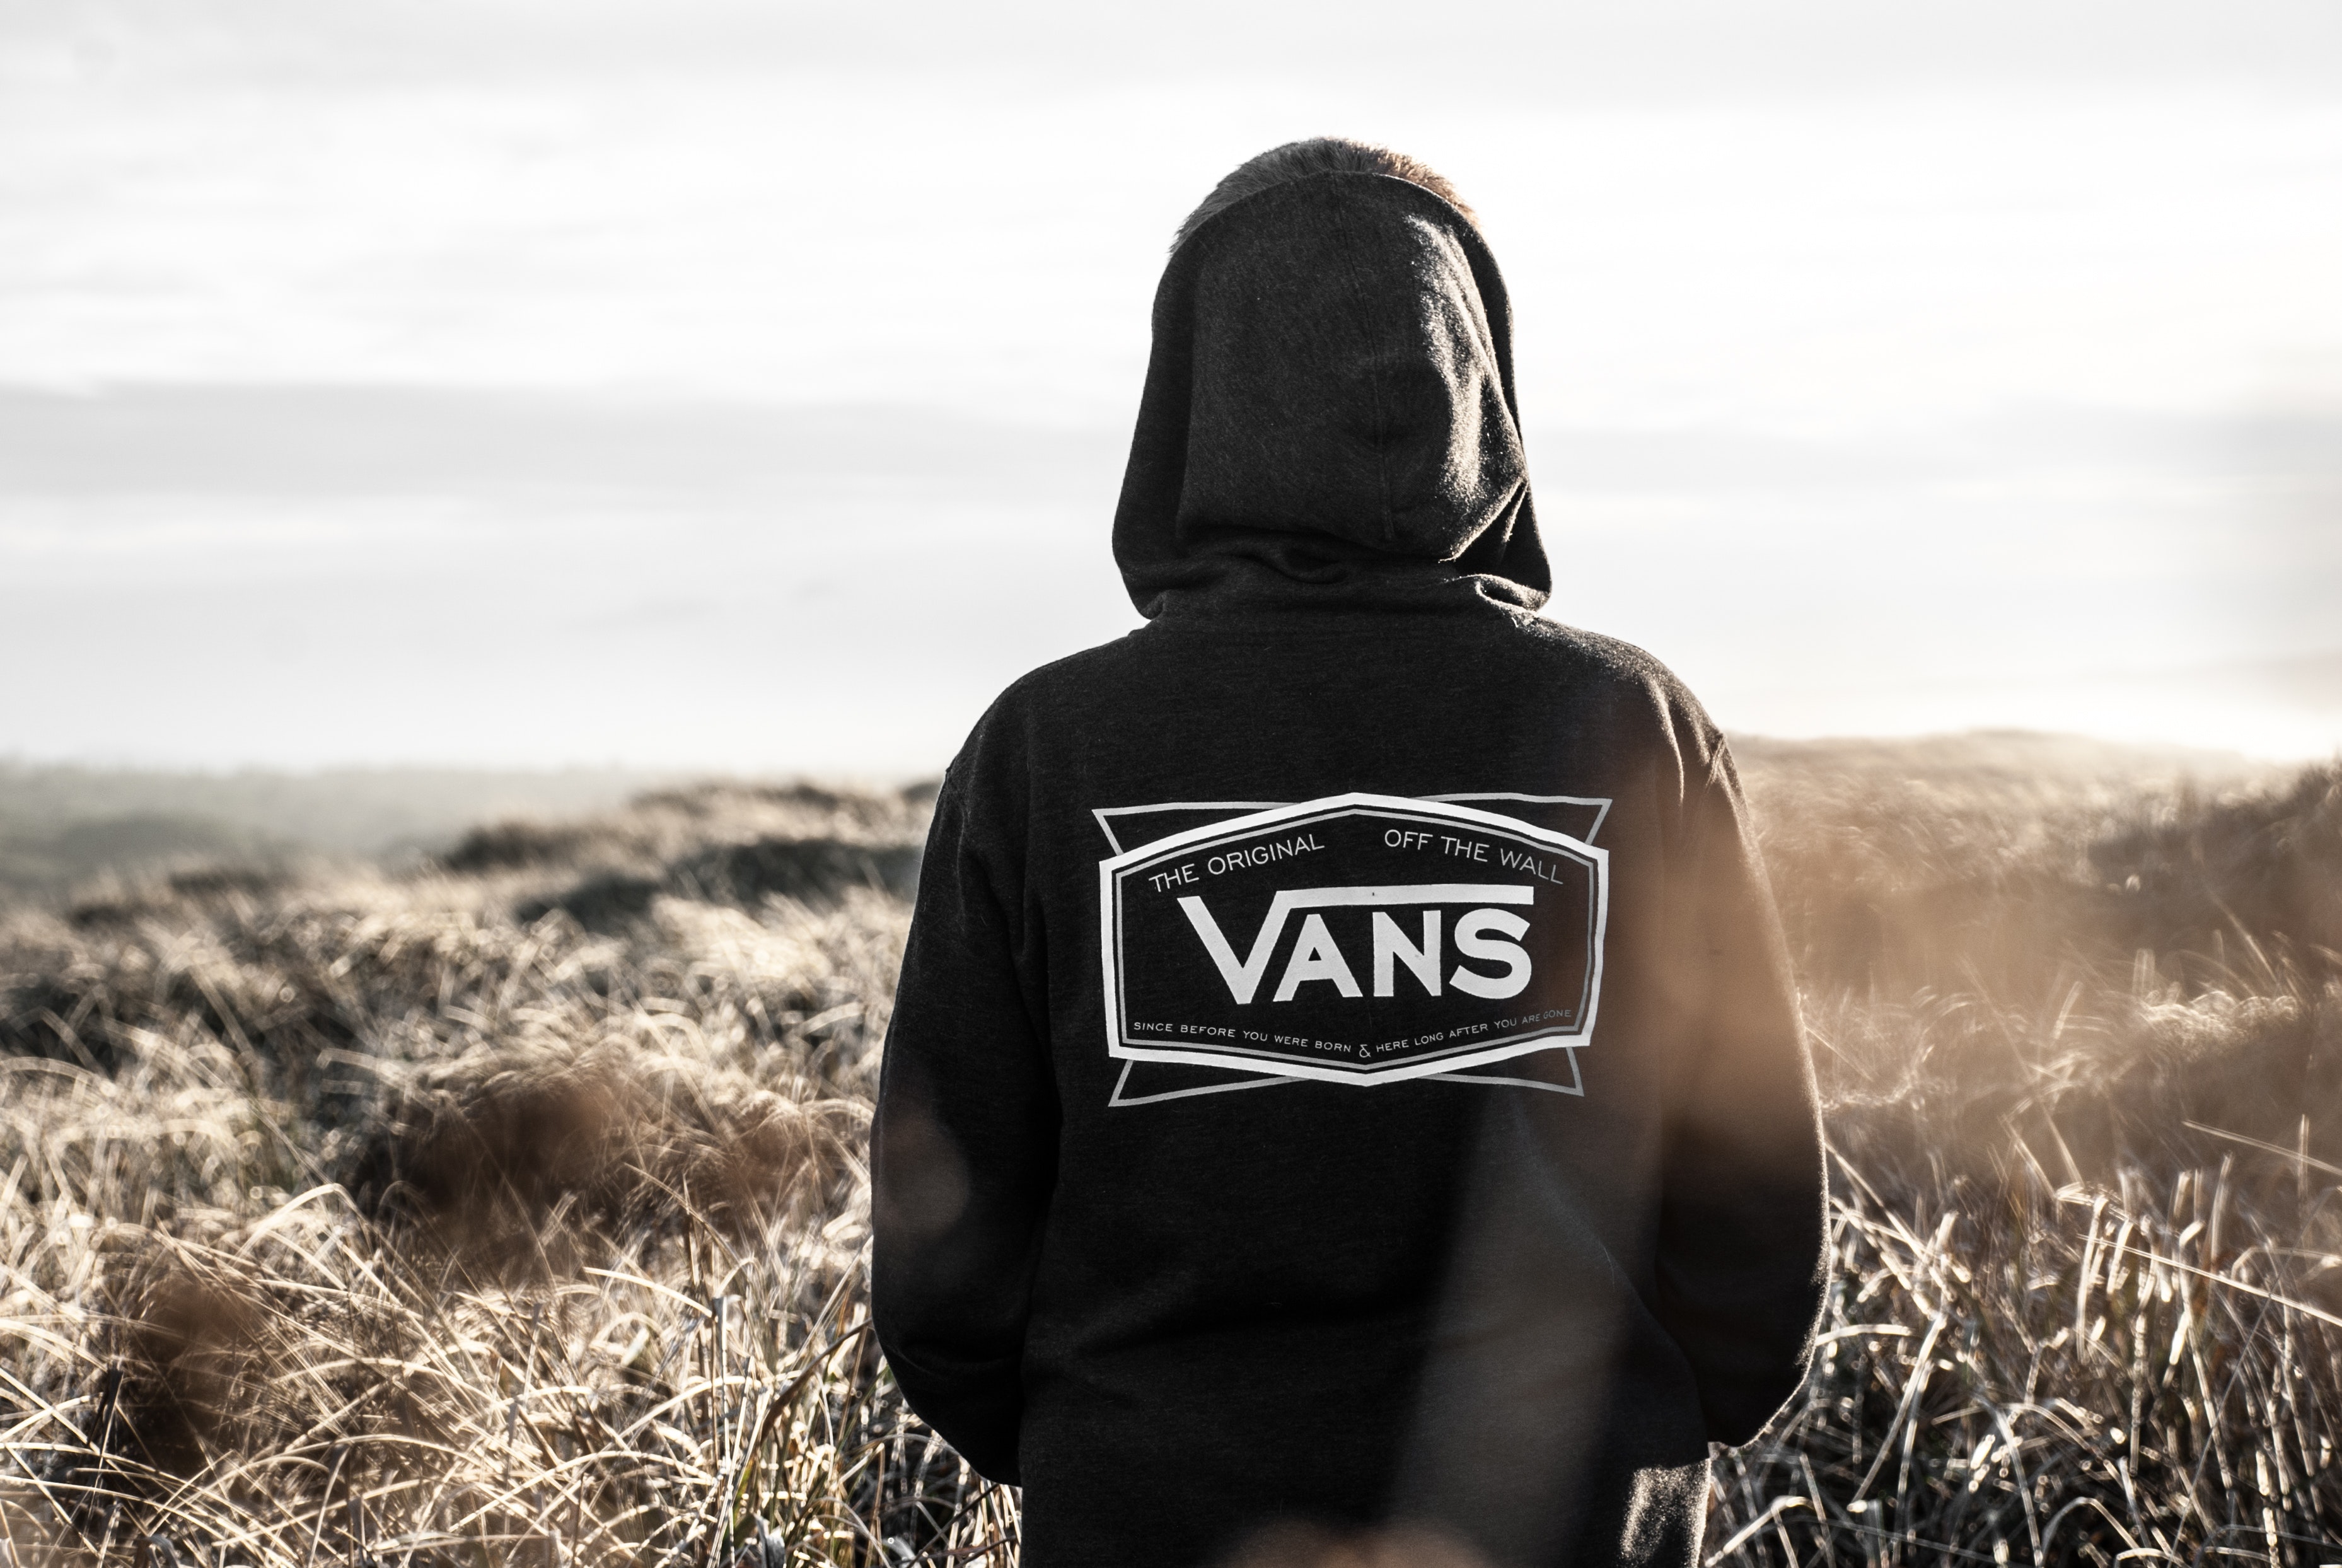
hoodie, outerwear, hood, photography, jacket, grass, font, landscape, plant